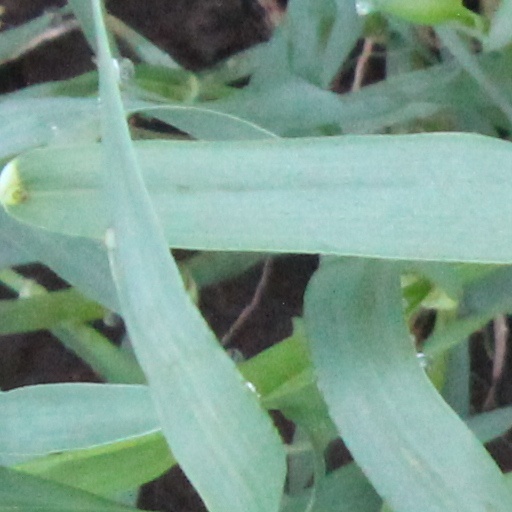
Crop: wheat